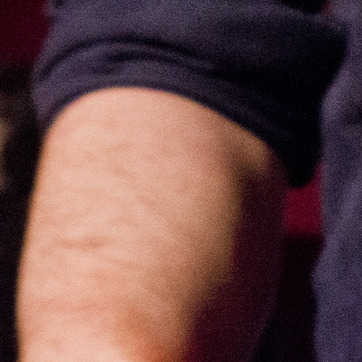
Material: skin